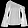
Label: Shirt